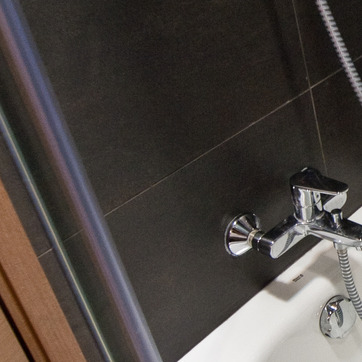
Material: polishedstone